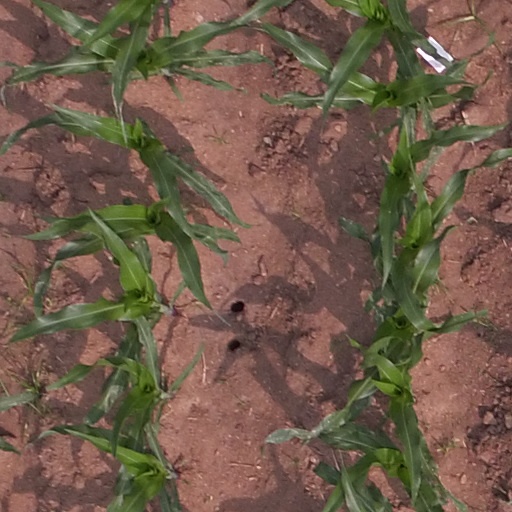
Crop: maize; corn